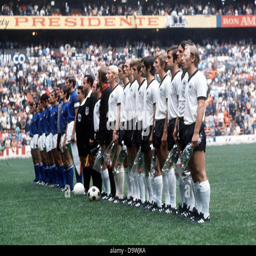
football world cup , both teams prior to the game during the national